Conquest of Chile

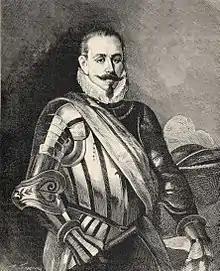
Pedro de Valdivia

In April 1539, Francisco Pizarro authorized Pedro de Valdivia as his lieutenant governor with orders to conquer Chile. That did not include monetary aid, which he had to procure on his own. Valdivia did so, in association with the merchant Francisco Martínez Vegaso, captain Alonso de Monroy, and Pedro Sanchez de la Hoz. Sanchez was the longtime secretary to Pizarro, who had returned from Spain with authorization from the king to explore the territories south of the Viceroyalty of Peru to the Strait of Magellan, also granting Valdivia the title of governor over lands taken from the indigenous people. This was the last campaign for the Spanish in Chile.